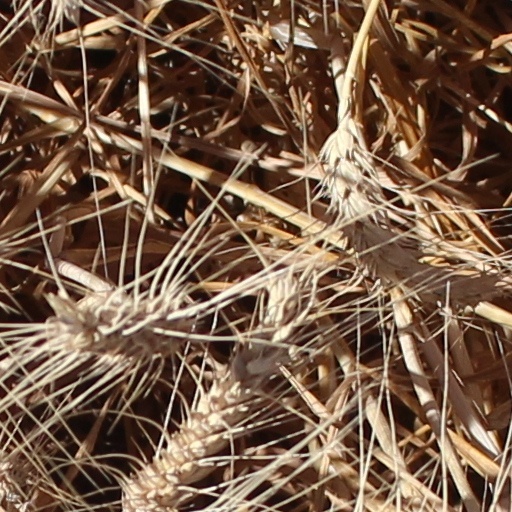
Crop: wheat